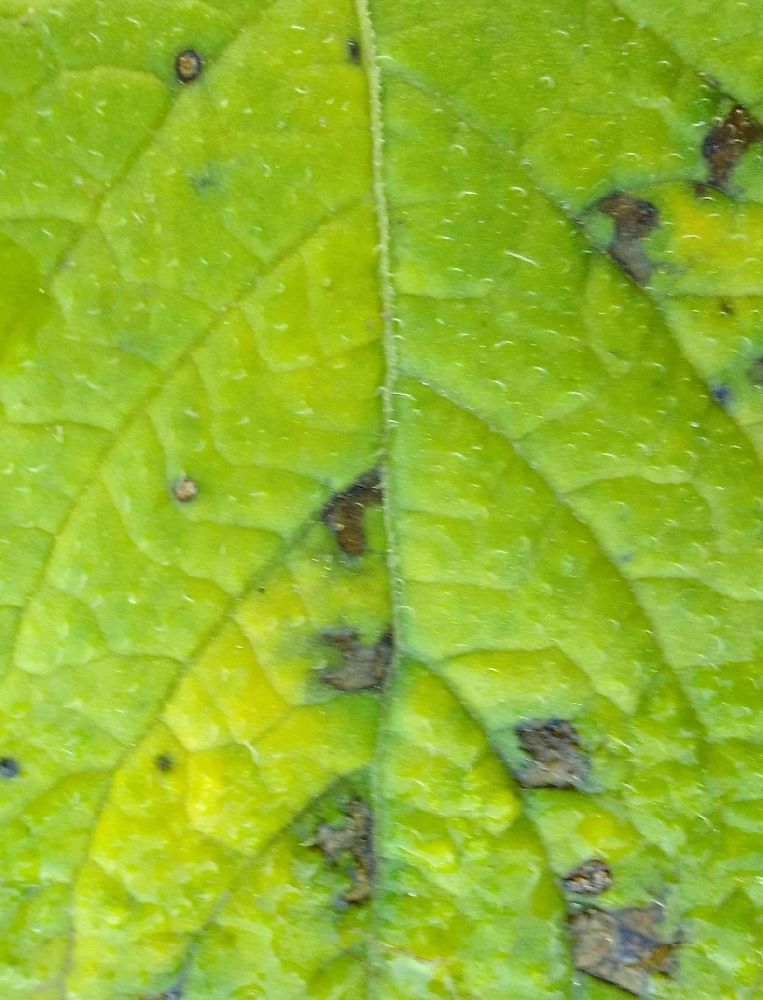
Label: Early blight